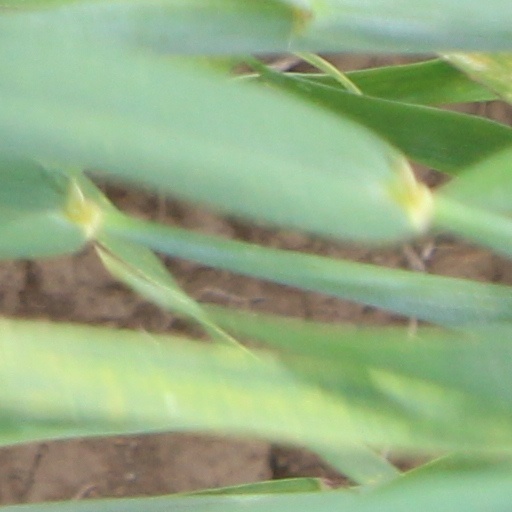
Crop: wheat